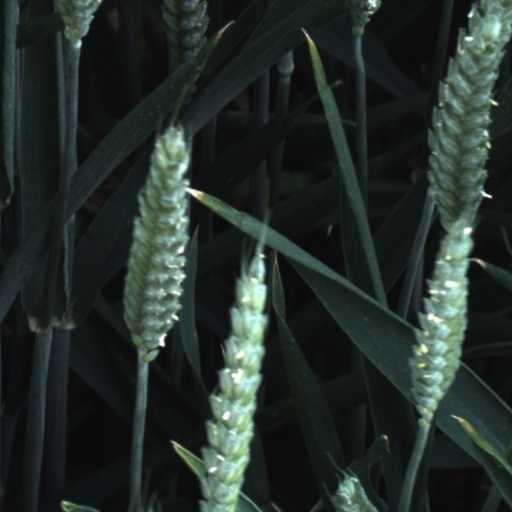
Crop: wheat